Manuel Zelaya

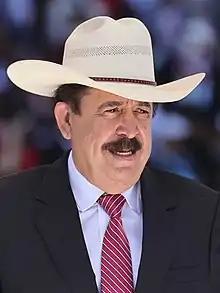
Zelaya at his wife's presidential inauguration in 2022.

José Manuel Zelaya Rosales (born 20 September 1952) is a Honduran politician who served as the 35th president of Honduras from 2006 until his forcible removal in the 2009 coup d'état; since January 2022, he has served as the inaugural first gentleman of Honduras. He is the eldest son of a wealthy businessman, and inherited his father's nickname "Mel". Before entering politics he was involved in his family's logging and timber businesses.